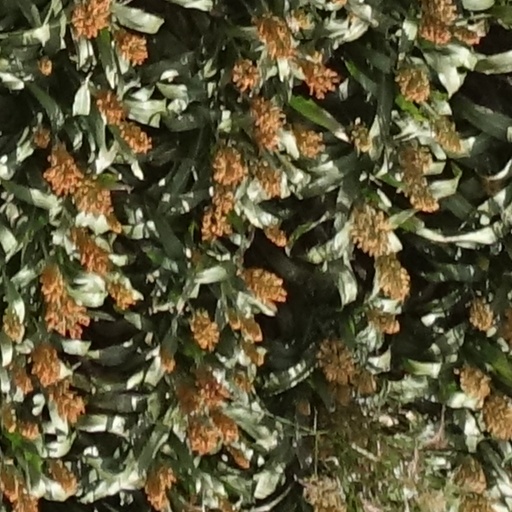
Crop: sorghum